The Lost Children of Babylon

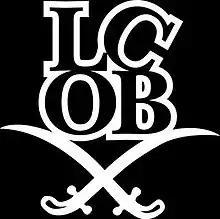
The Lost Children of Babylon logo

The Lost Children of Babylon (LCOB) are a spiritual alternative hip hop music group based out of Philadelphia, Pennsylvania. The group was founded by Rasul Allah and The Breath Of Judah in the mid 1990s and first appeared in 1996 on the Jedi Mind Tricks' "Amber Probe". The original core members are Rasul Allah, The Breath of Judah, Richard Raw, Cosmic Crusader and Ancient Kemet. Their messages are influenced by Nuwaubian philosophy, Islam, and the Nation of Gods and Earths; their subject matter draws from such topics as revolutionary politics, physics, philosophy, spirituality, science fiction, and mythology, of various traditions.